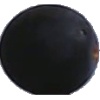
Label: blue_grape